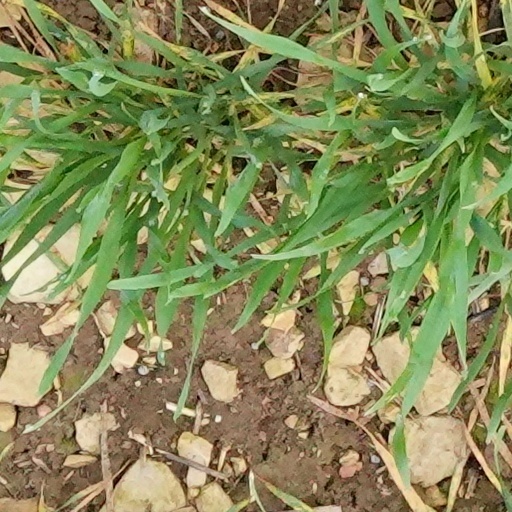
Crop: wheat